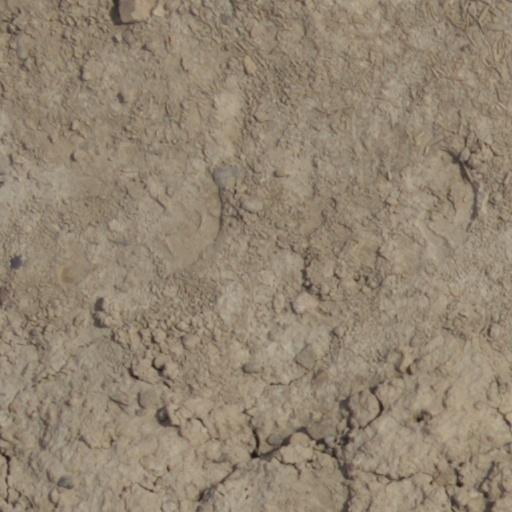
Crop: wheat